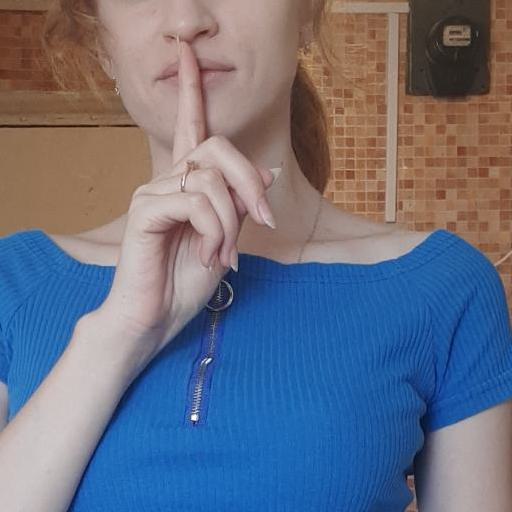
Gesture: mute